Solo diving

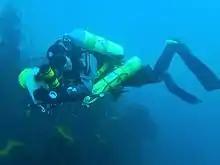
Solo diver surveying a dive site. The bailout cylinder can be seen slung at the diver's left side

Solo diving is the practice of self-sufficient underwater diving without a "dive buddy", particularly with reference to scuba diving, but the term is also applied to freediving. Professionally, solo diving has always been an option which depends on operational requirements and risk assessment. Surface supplied diving and atmospheric suit diving are commonly single diver underwater activities but are accompanied by an on-surface support team dedicated to the safety of the diver, including a stand-by diver, and are not considered solo diving in this sense.